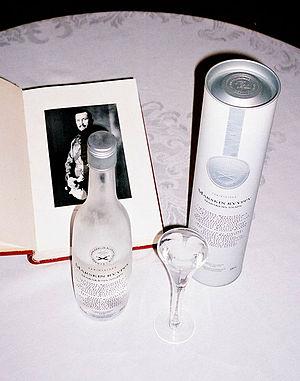
Le marskin ryyppy est une boisson alcoolisée finlandaise.